Airbus A330

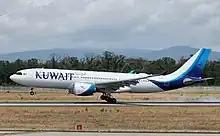
The A330-800's launch operator, Kuwait Airways, at Frankfurt Airport

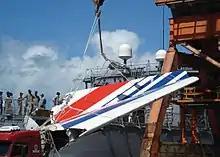
The vertical stabiliser recovered from Air France Flight 447

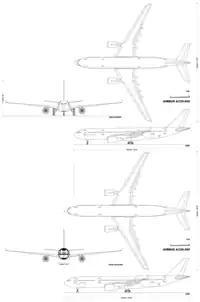
A330 family schematic

The A330 is a medium-size, wide-body aircraft, with two engines suspended on pylons under the wings. A two-wheel nose undercarriage and two four-wheel bogie main legs built by Messier-Dowty support the aeroplane on the ground. Its MTOW grew from at introduction to in 2015, enhancing its payload-range performance. John Leahy states that originally the A330 was intentionally being held down in takeoff weight and performance in order to avoid overlapping with the A340.